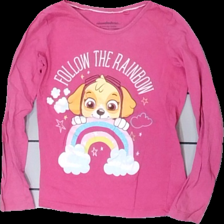
View: front
Type: Top
Category: Children
Brand: Not in the list
Brand text on label: nickelodeon
Colors: Multicolor, Pink, White, Yellow
Material: 100% cotton
Pattern: Other
Cut: Regular
Size: 122
Season: All
Stains: Minor
Smell: Minor
Damage: lost fit/shape
Price range: <50
Recommended usage: Export